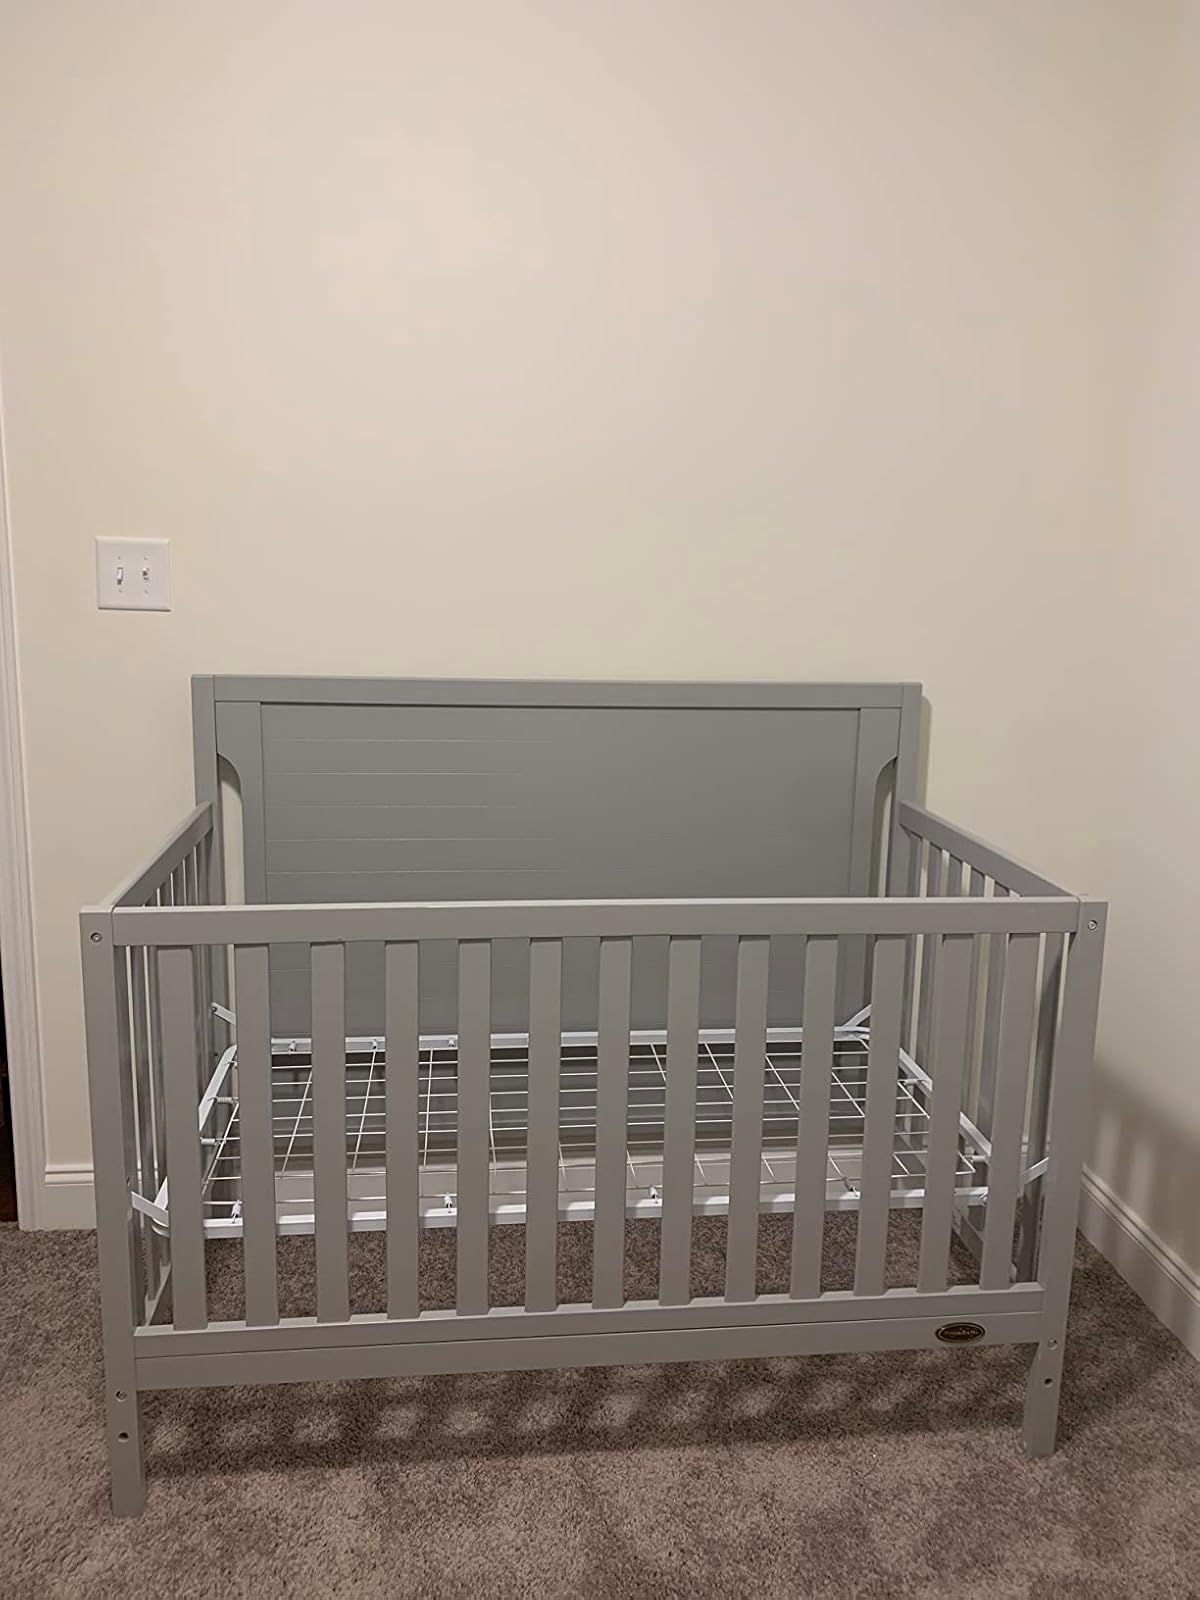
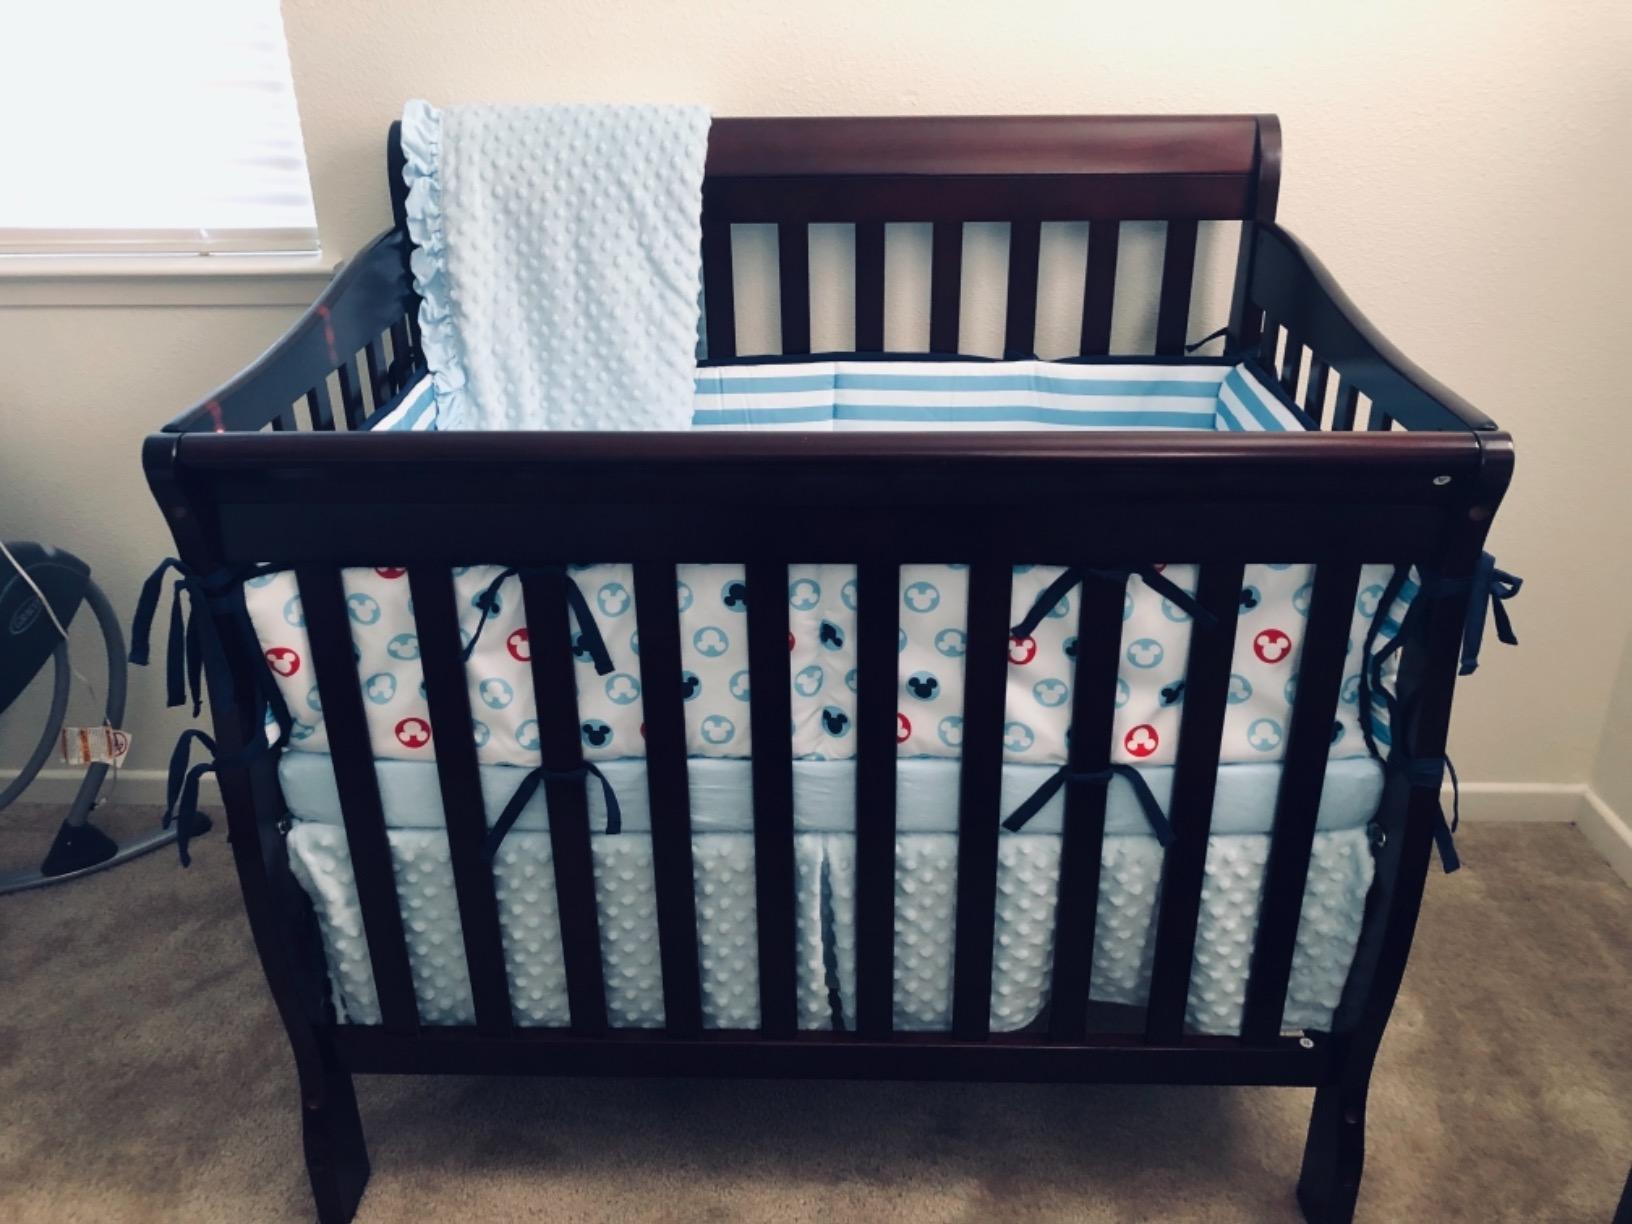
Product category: products_crib
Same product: no